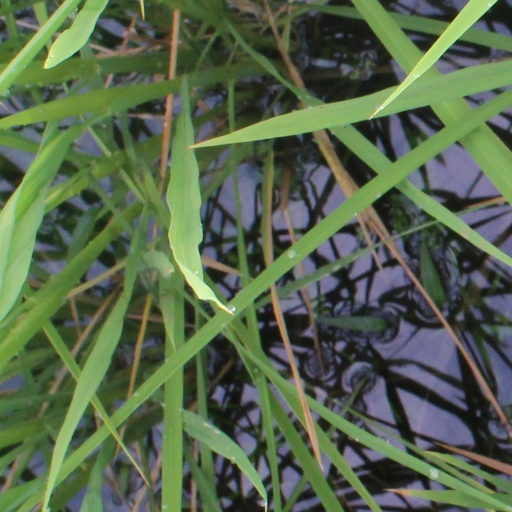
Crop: rice